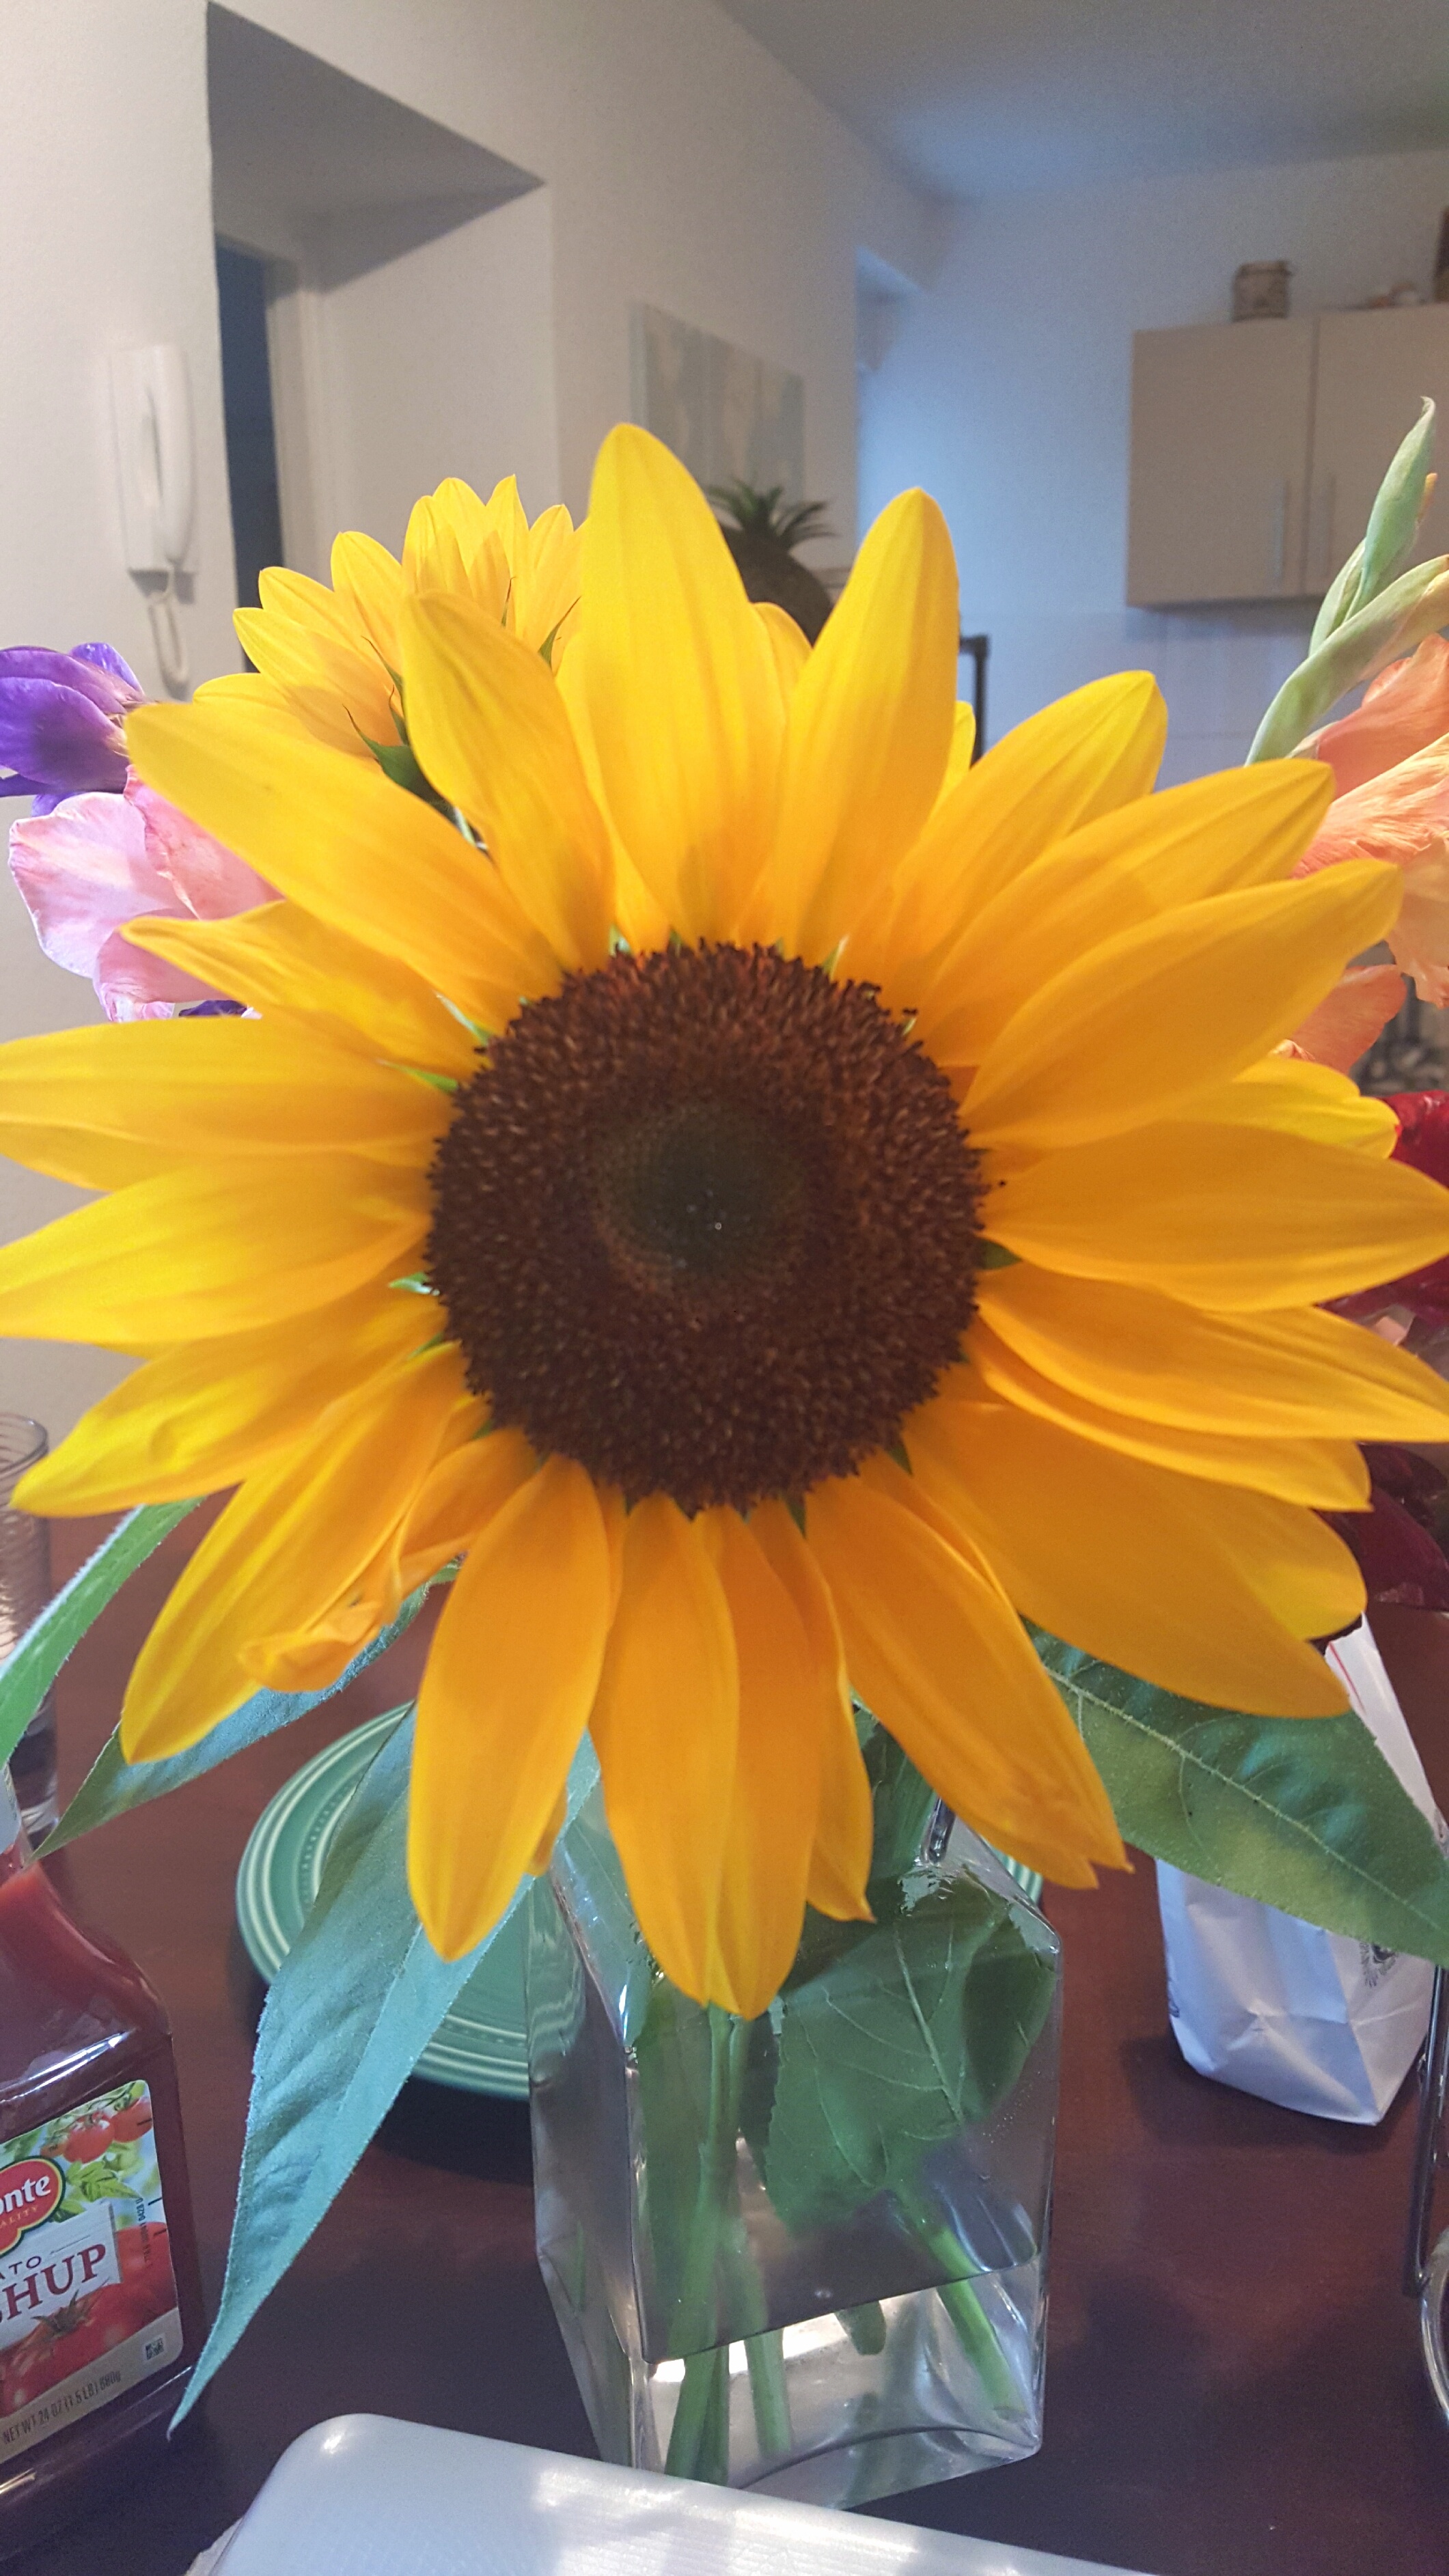
plant, flower, petal, yellow, flora, sunflower, gerbera, floristry, flowering plant, daisy family, flower bouquet, floral design, sunflower seed, land plant, flower arranging